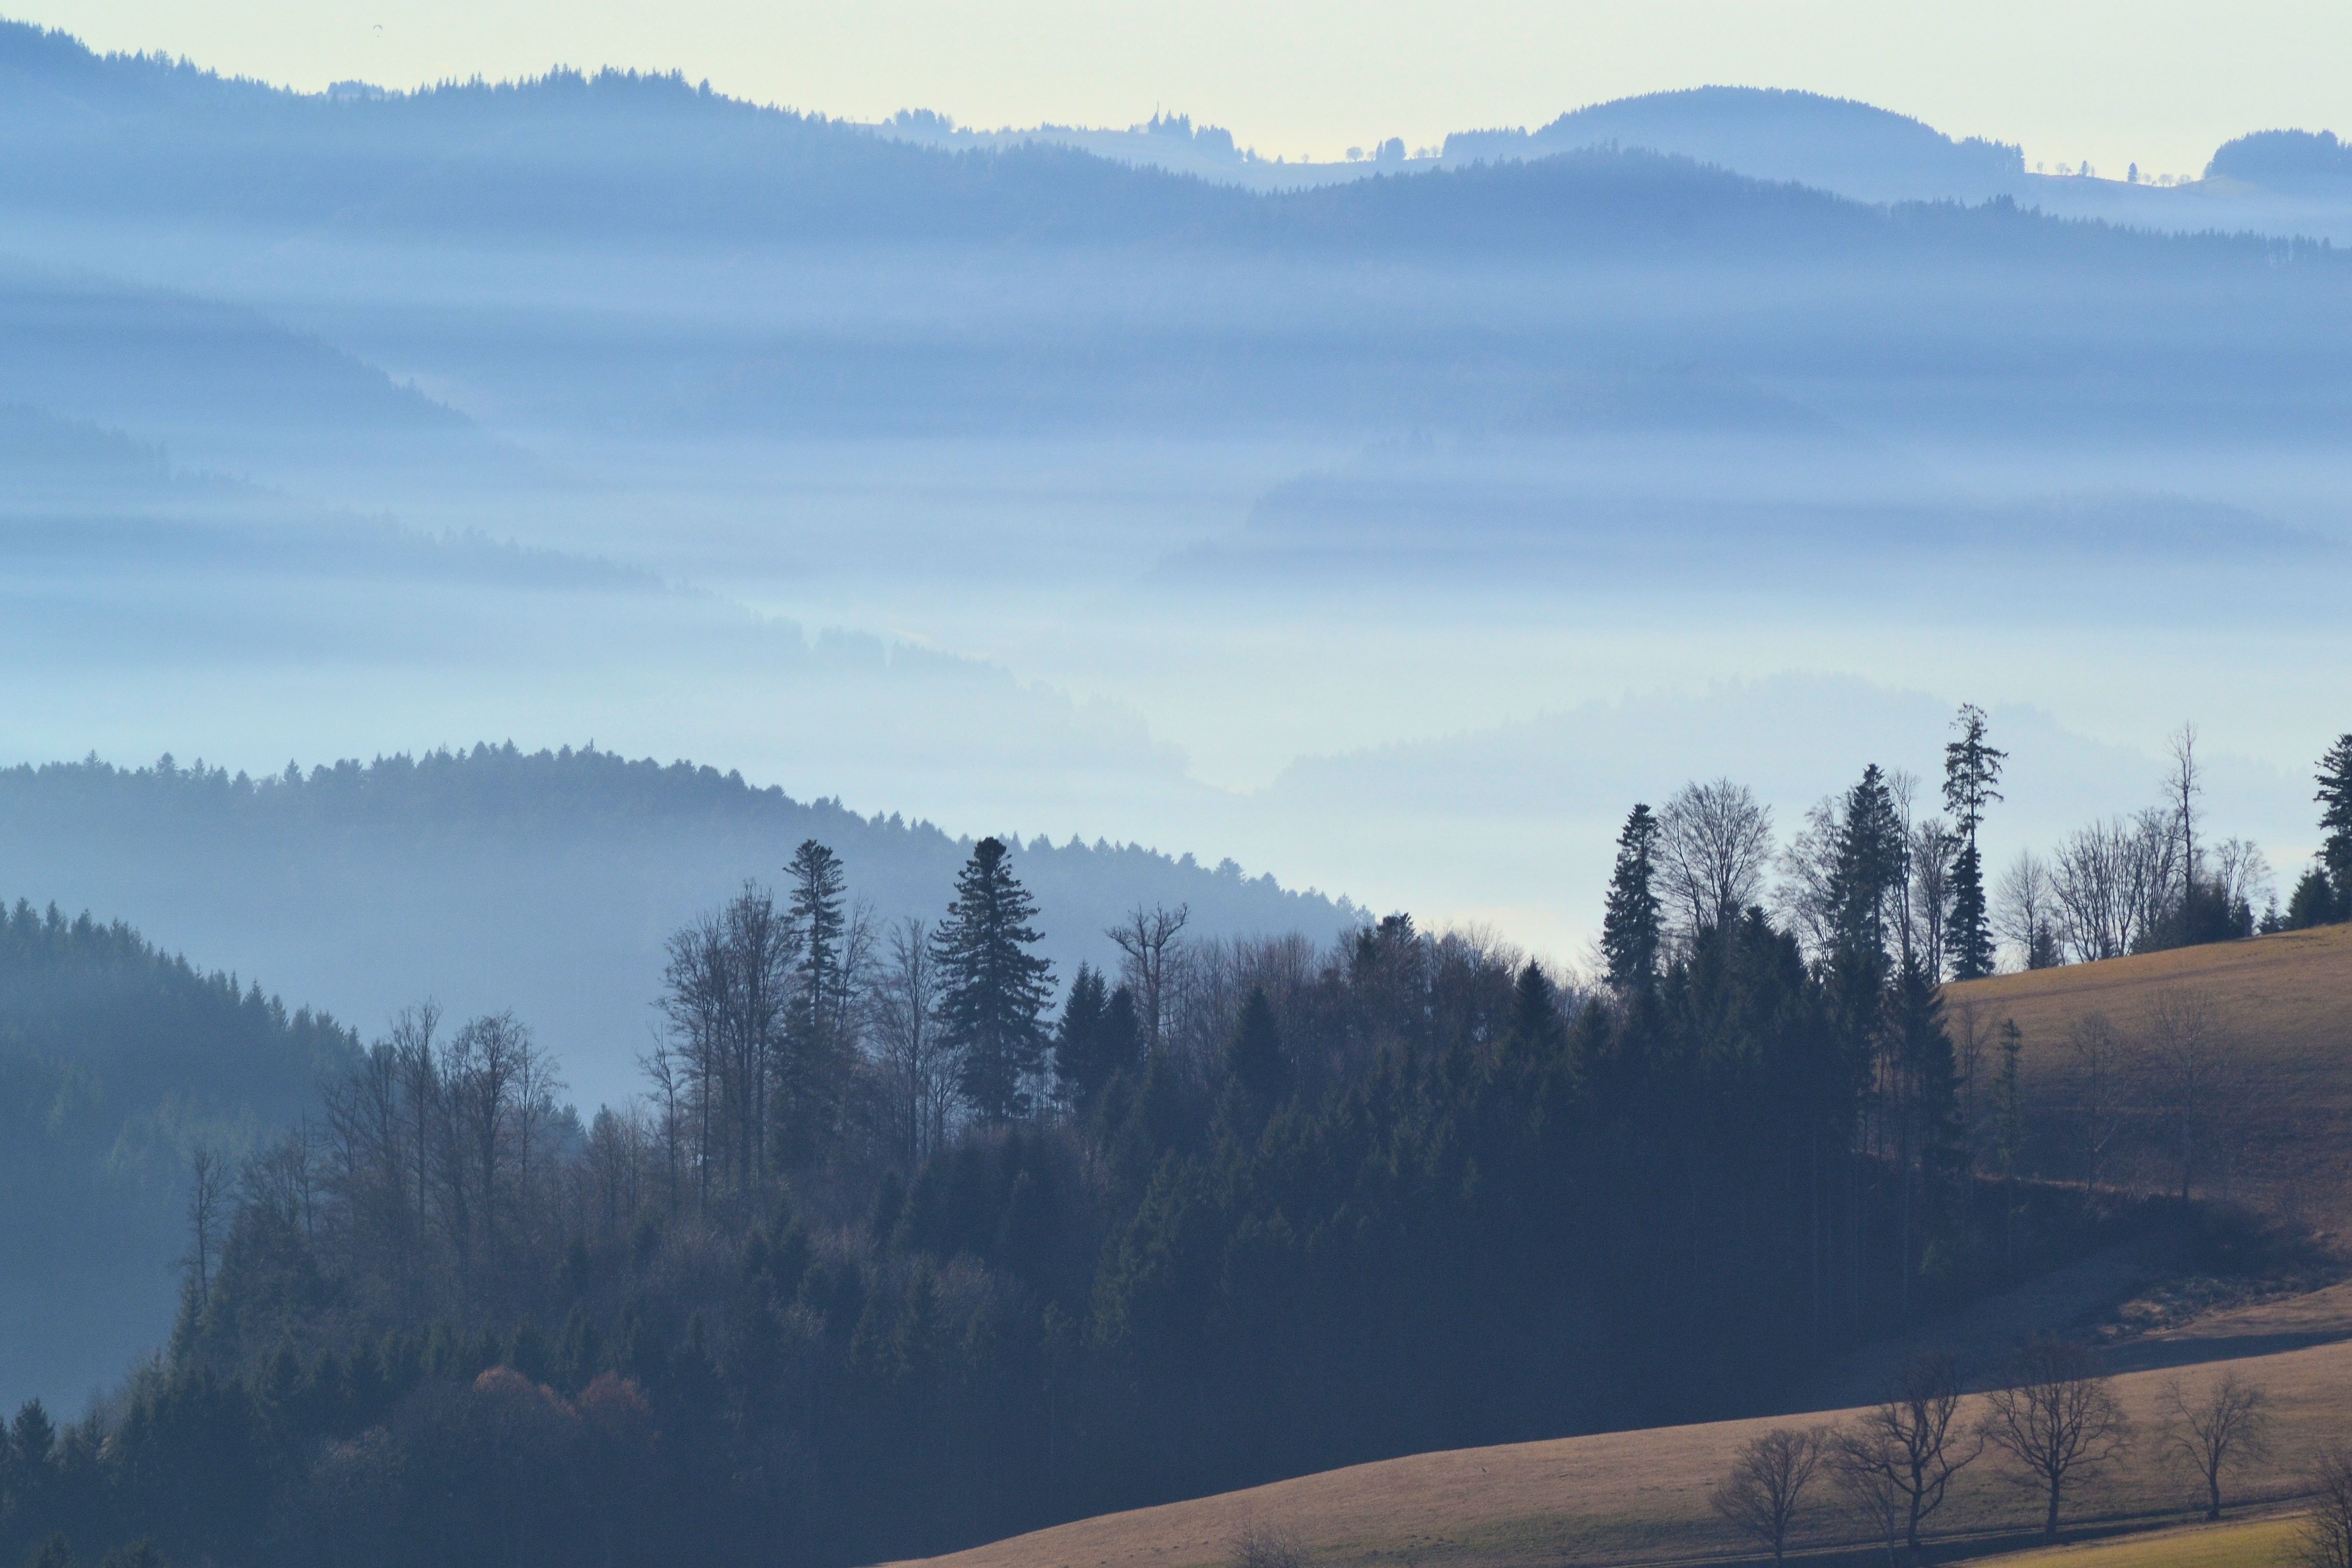
landscape, tree, nature, forest, horizon, wilderness, mountain, snow, winter, cloud, sky, fog, sunrise, sunset, mist, hiking, sunlight, morning, hill, lake, dawn, valley, mountain range, mystical, panorama, dusk, evening, reflection, weather, season, ridge, alps, plateau, habitat, black forest, landform, st peter, natural environment, geographical feature, atmospheric phenomenon, woody plant, mountainous landforms